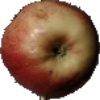
Label: Apple Red 3